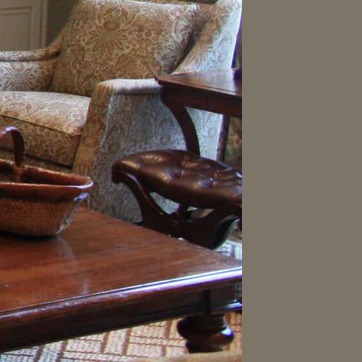
Material: leather